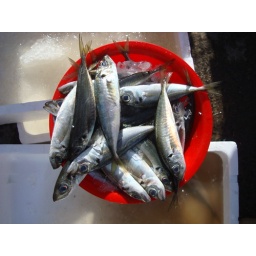
fish in red bowl